Pekasam

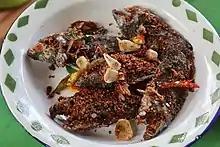
"Iwak pakasam basanga" a dish of fried pekasam fish, a Banjar dish of South Kalimantan, Indonesia

Pekasam (Jawi: ), Pakasam or Bekasam is a Malay term for fermented food, more precisely fermented fish product. In Malay and Banjar cookery, pekasam usually refers to freshwater fish fermented with salt, palm sugar, toasted rice grains and pieces of "asam gelugur".